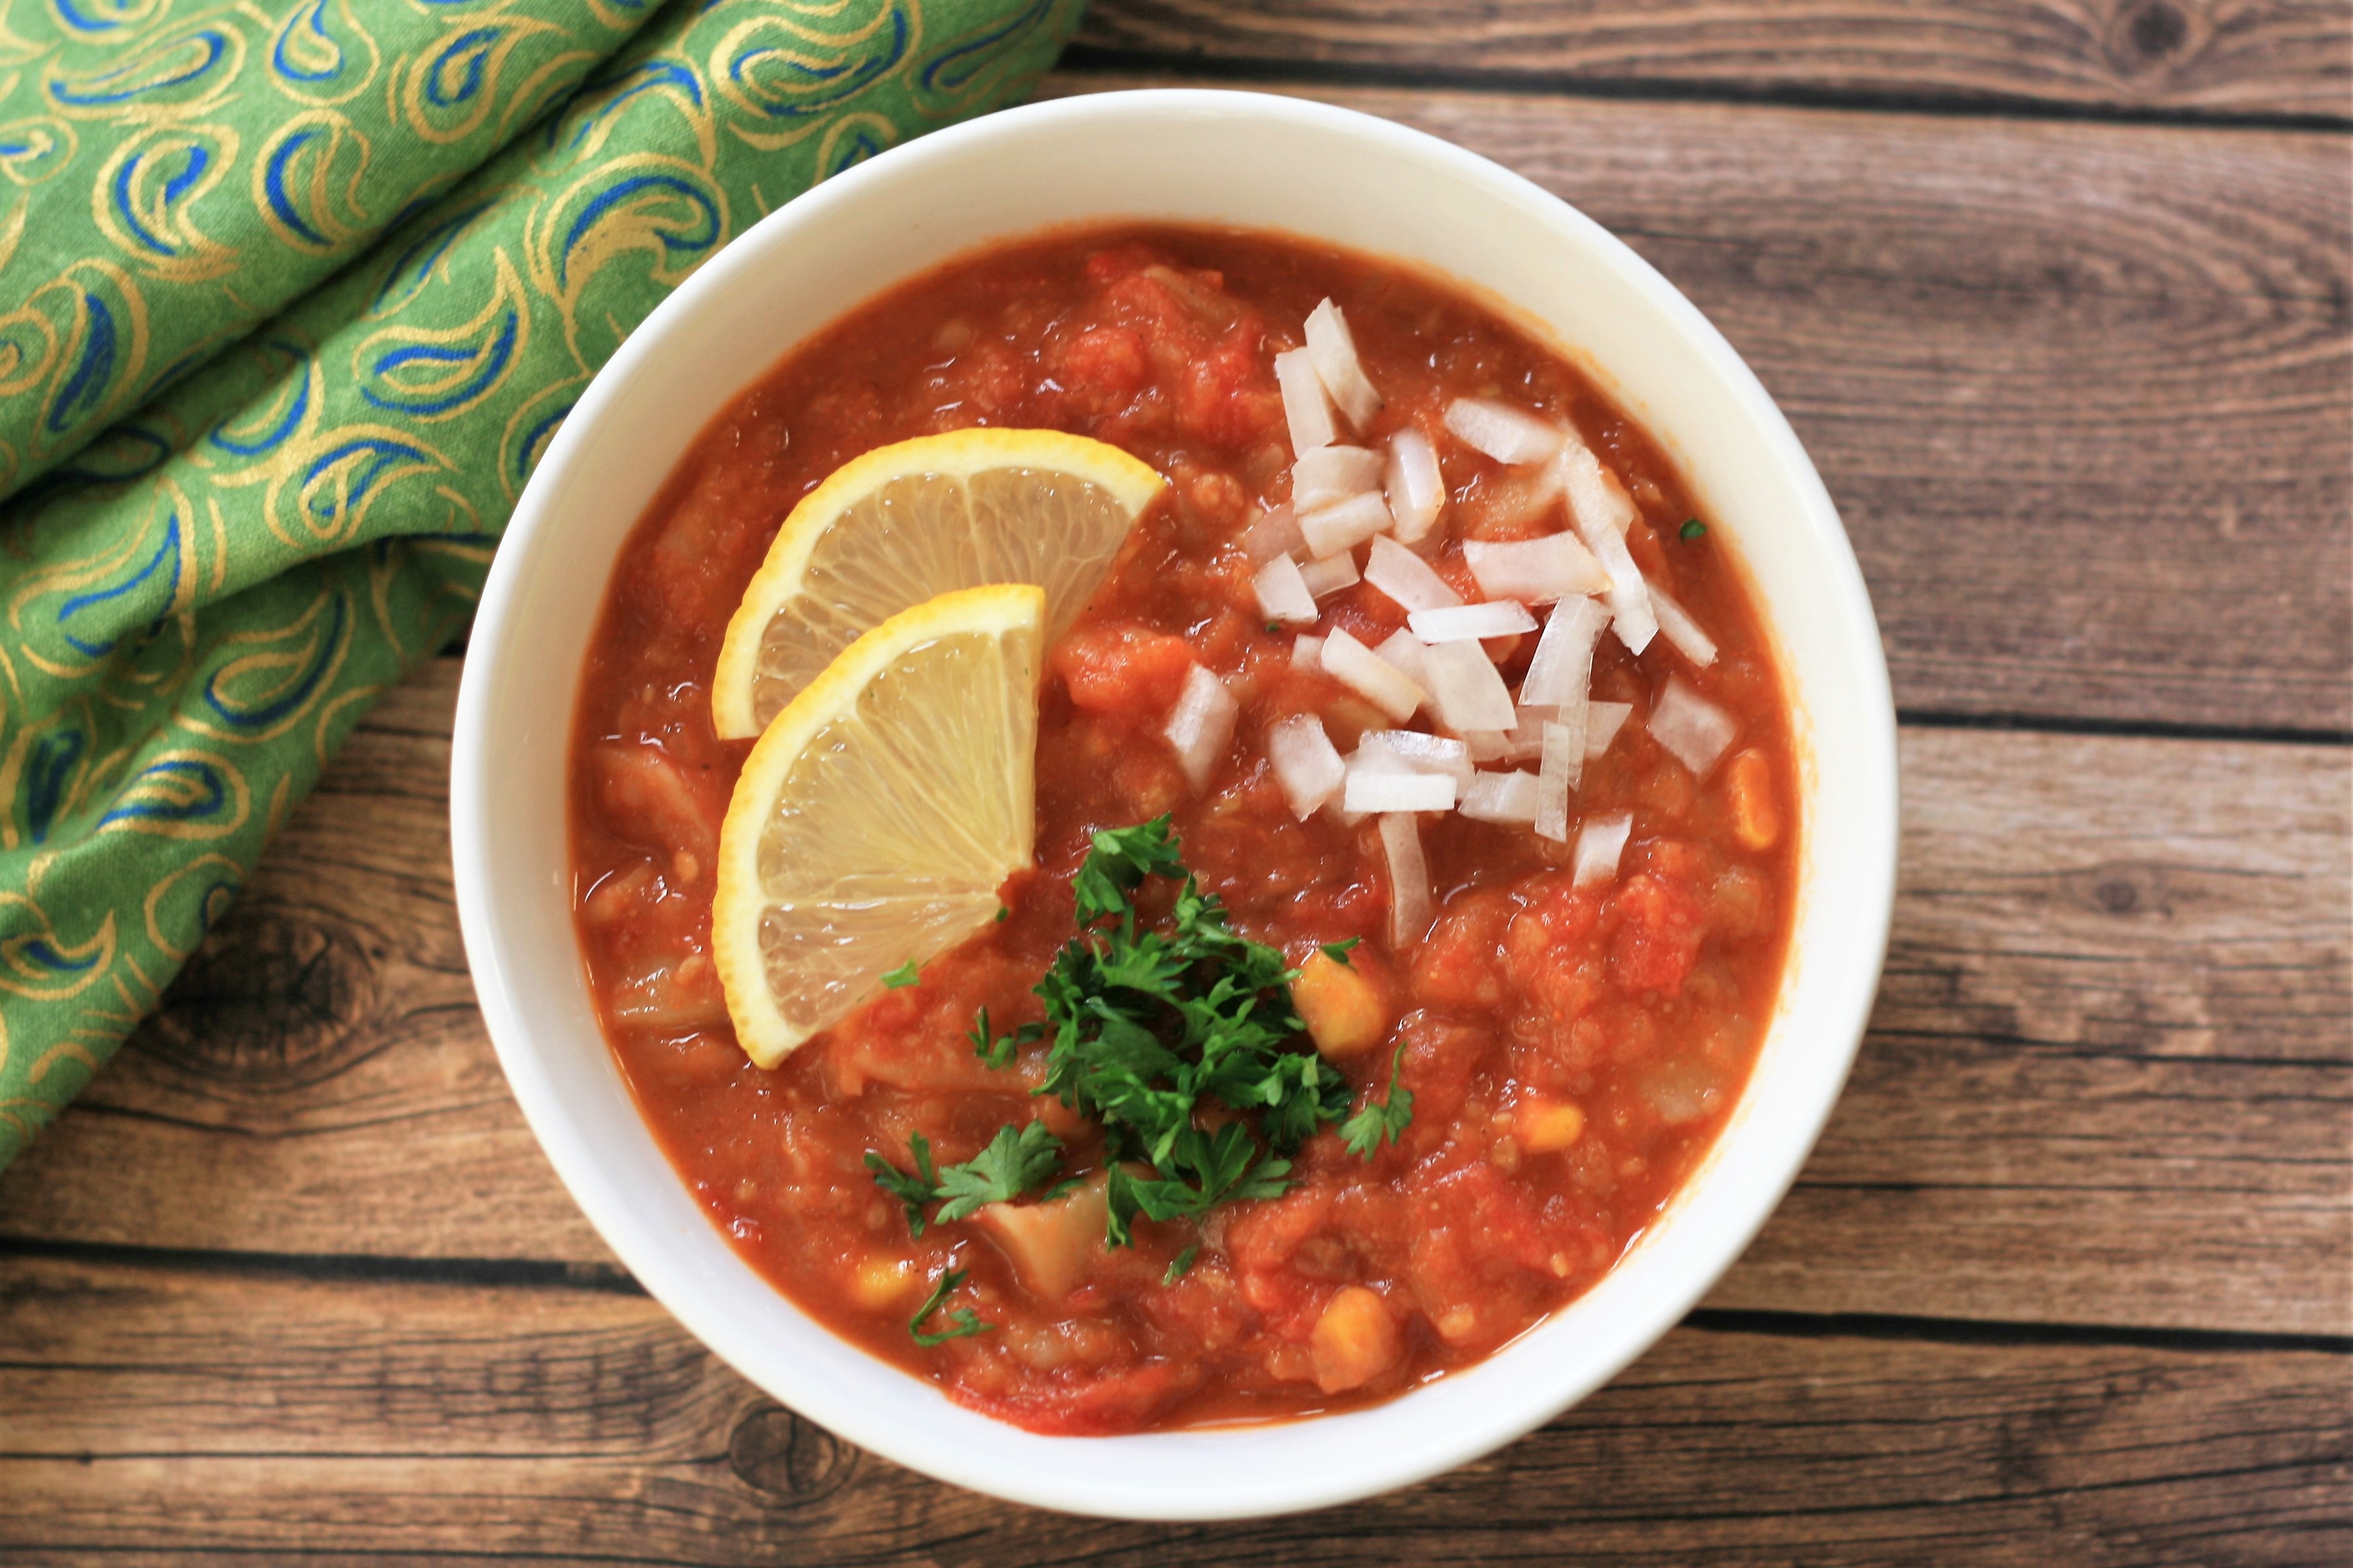
Dish: pav_bhaji